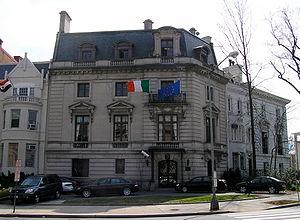
Voici les représentations diplomatiques de l'Irlande à l'étranger :